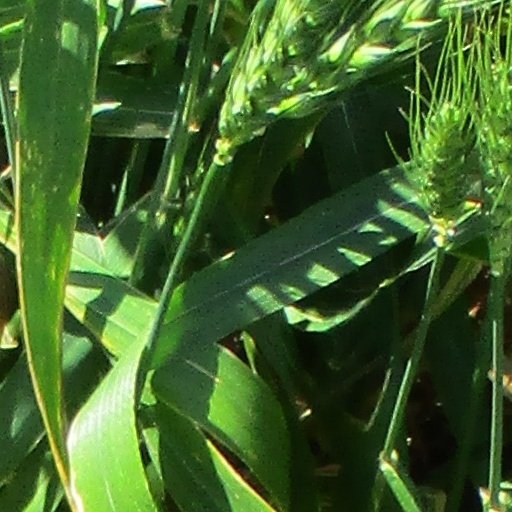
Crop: wheat